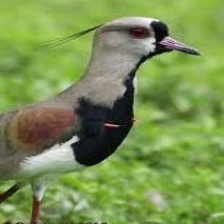
Species: ANDEAN LAPWING
Scientific name: VANELLUS RESPLENDENS